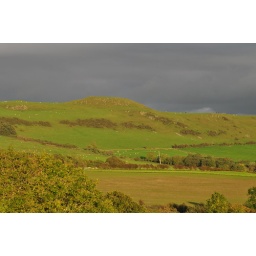
Another sunlit hill in front of angry skies as seen from the balcony of our lodge in Bothel, early evening.